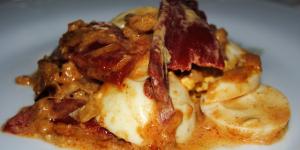
los mejores huevos a la extremena